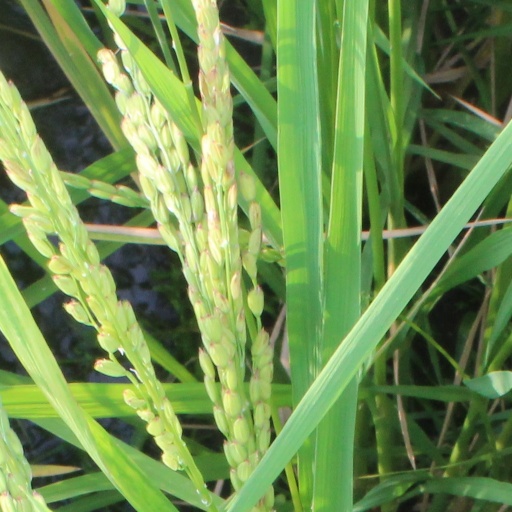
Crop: rice